Robert Campbell (American artist)

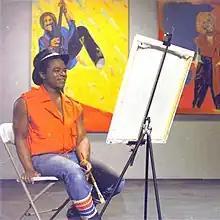
Campbell in the music video for Kenny Loggins's "Vox Humana", 1985

Robert Campbell (18 April 1951 – 28 May 2004) was an American artist and writer from Marshall, Texas. He studied art for two years at Stephen F. Austin State University, then moved to Los Angeles, where he showed at Gallerie Rabindra. In the 1980s and 1990s, he worked as a scenic painter on MTV music videos, film, and theater. He plays himself in the Kenny Loggins music video for "Vox Humana." In 2002, he cofounded Brass Tacks Press.